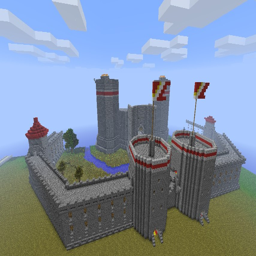
overview of the finished castle